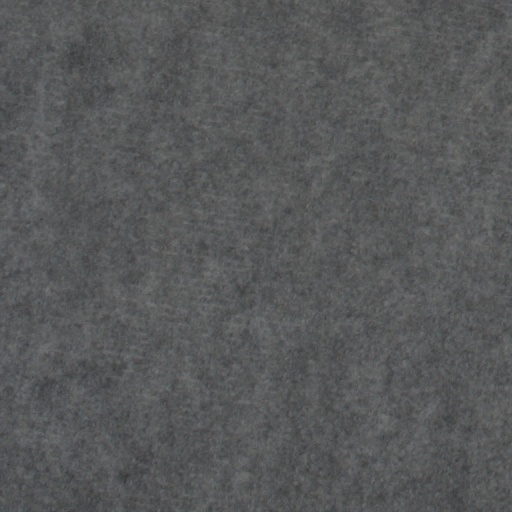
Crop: wheat